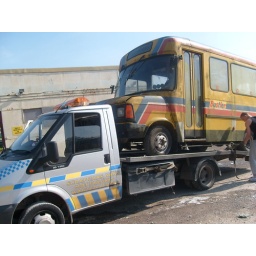
the bustler bus leaving the watts coaches yard in the back of a tow truck heading for barry depot her home